Hydnaceae

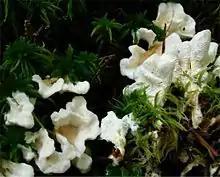
"Sistotrema confluens"

Molecular research, based on cladistic analysis of DNA sequences, has confirmed Donk's placement of the Hydnaceae as a family within the Cantharellales. The precise boundaries of the family have not been investigated, but it appears that the type and related species of the genus "Sistotrema" belong within the Hydnaceae, as well as most species of "Hydnum" itself. These "Sistotrema" species have poroid basidiocarps and are not closely related to the majority of ""Sistotrema"" species which may belong within the Clavulinaceae. The status of "Corallofungus" has not been investigated. According to the "Dictionary of the Fungi" (10th edition, 2008), the family contains 9 genera and 190 species.